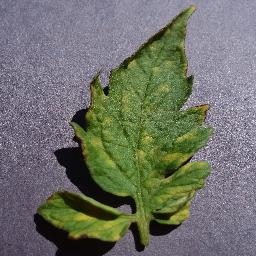
Label: Tomato___Leaf_Mold